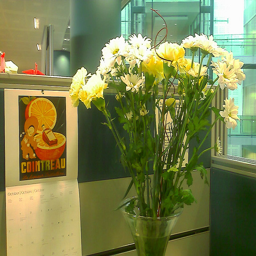
a vase that has a big group of flowers in it
A bouquet of daisies and carnations in a vase.
the vase has flowers in it that are yellow
a vase with many flowers in a cubicle
A vase full of yellow, long stemmed flowers.